Andy Otten

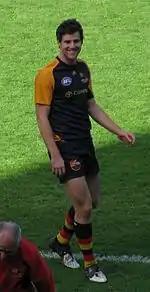
Otten in May 2009

Otten made his debut in round 12 against eventual premiers , and played one more game for the 2008 season. The next season, he exploded onto the AFL scene, playing a consistent role as Adelaide's third tall in defence and being likened to former defender Nathan Bassett. Otten won an AFL Rising Star nomination in round 9 for his performance against , in which he collected 23 possessions and kicked a goal, and at the end of the season was voted the runner-up in the ward to Daniel Rich. Otten also scored three votes in the 2009 Brownlow Medal count.